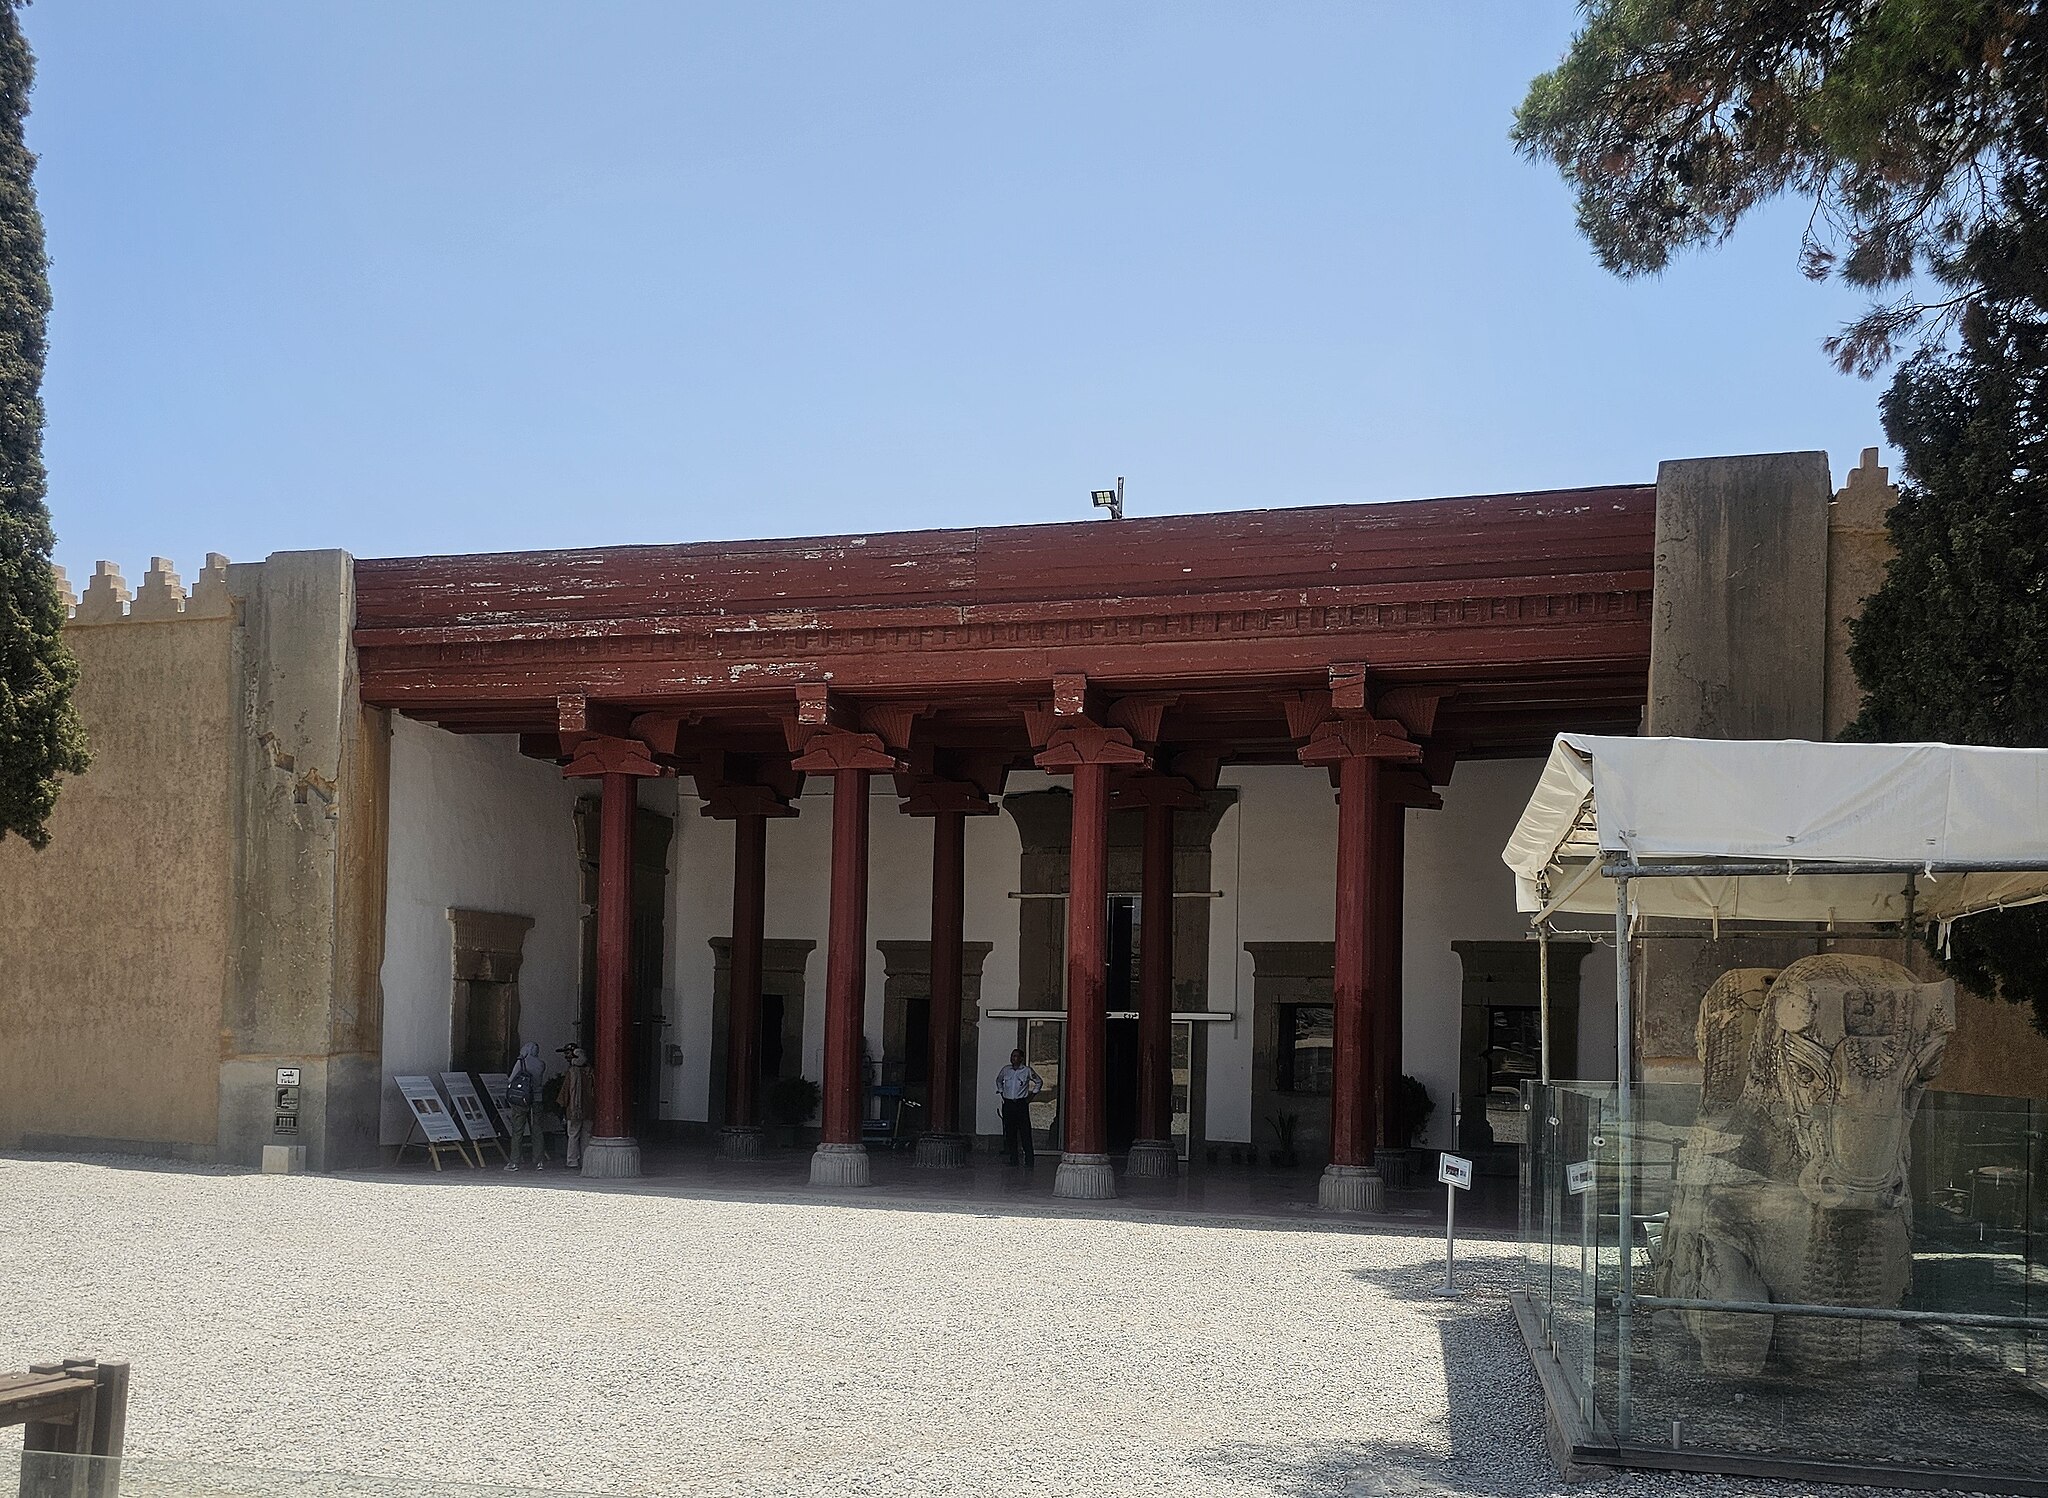
Title: کاخ ملکه تخت جمشید
Description: کاخ ملکه تخت جمشید
Date: 2024-07-11
Categories: Museum of Persepolis, Self-published work, Files with coordinates missing SDC location of creation